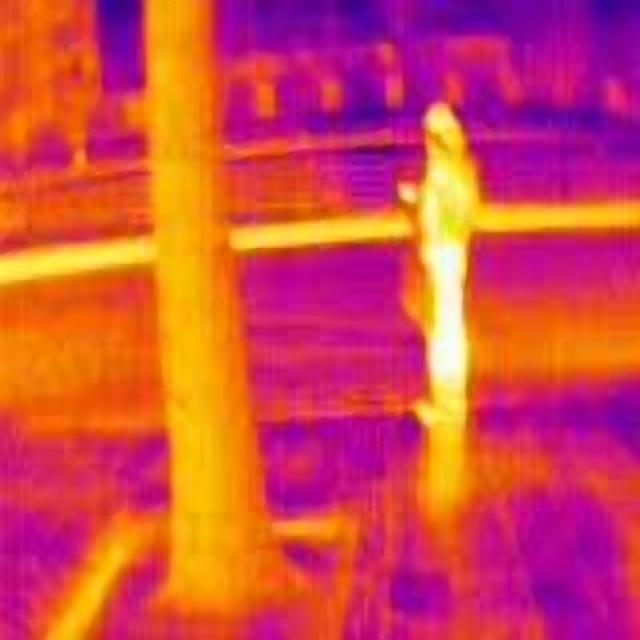
Detected objects:
label: person